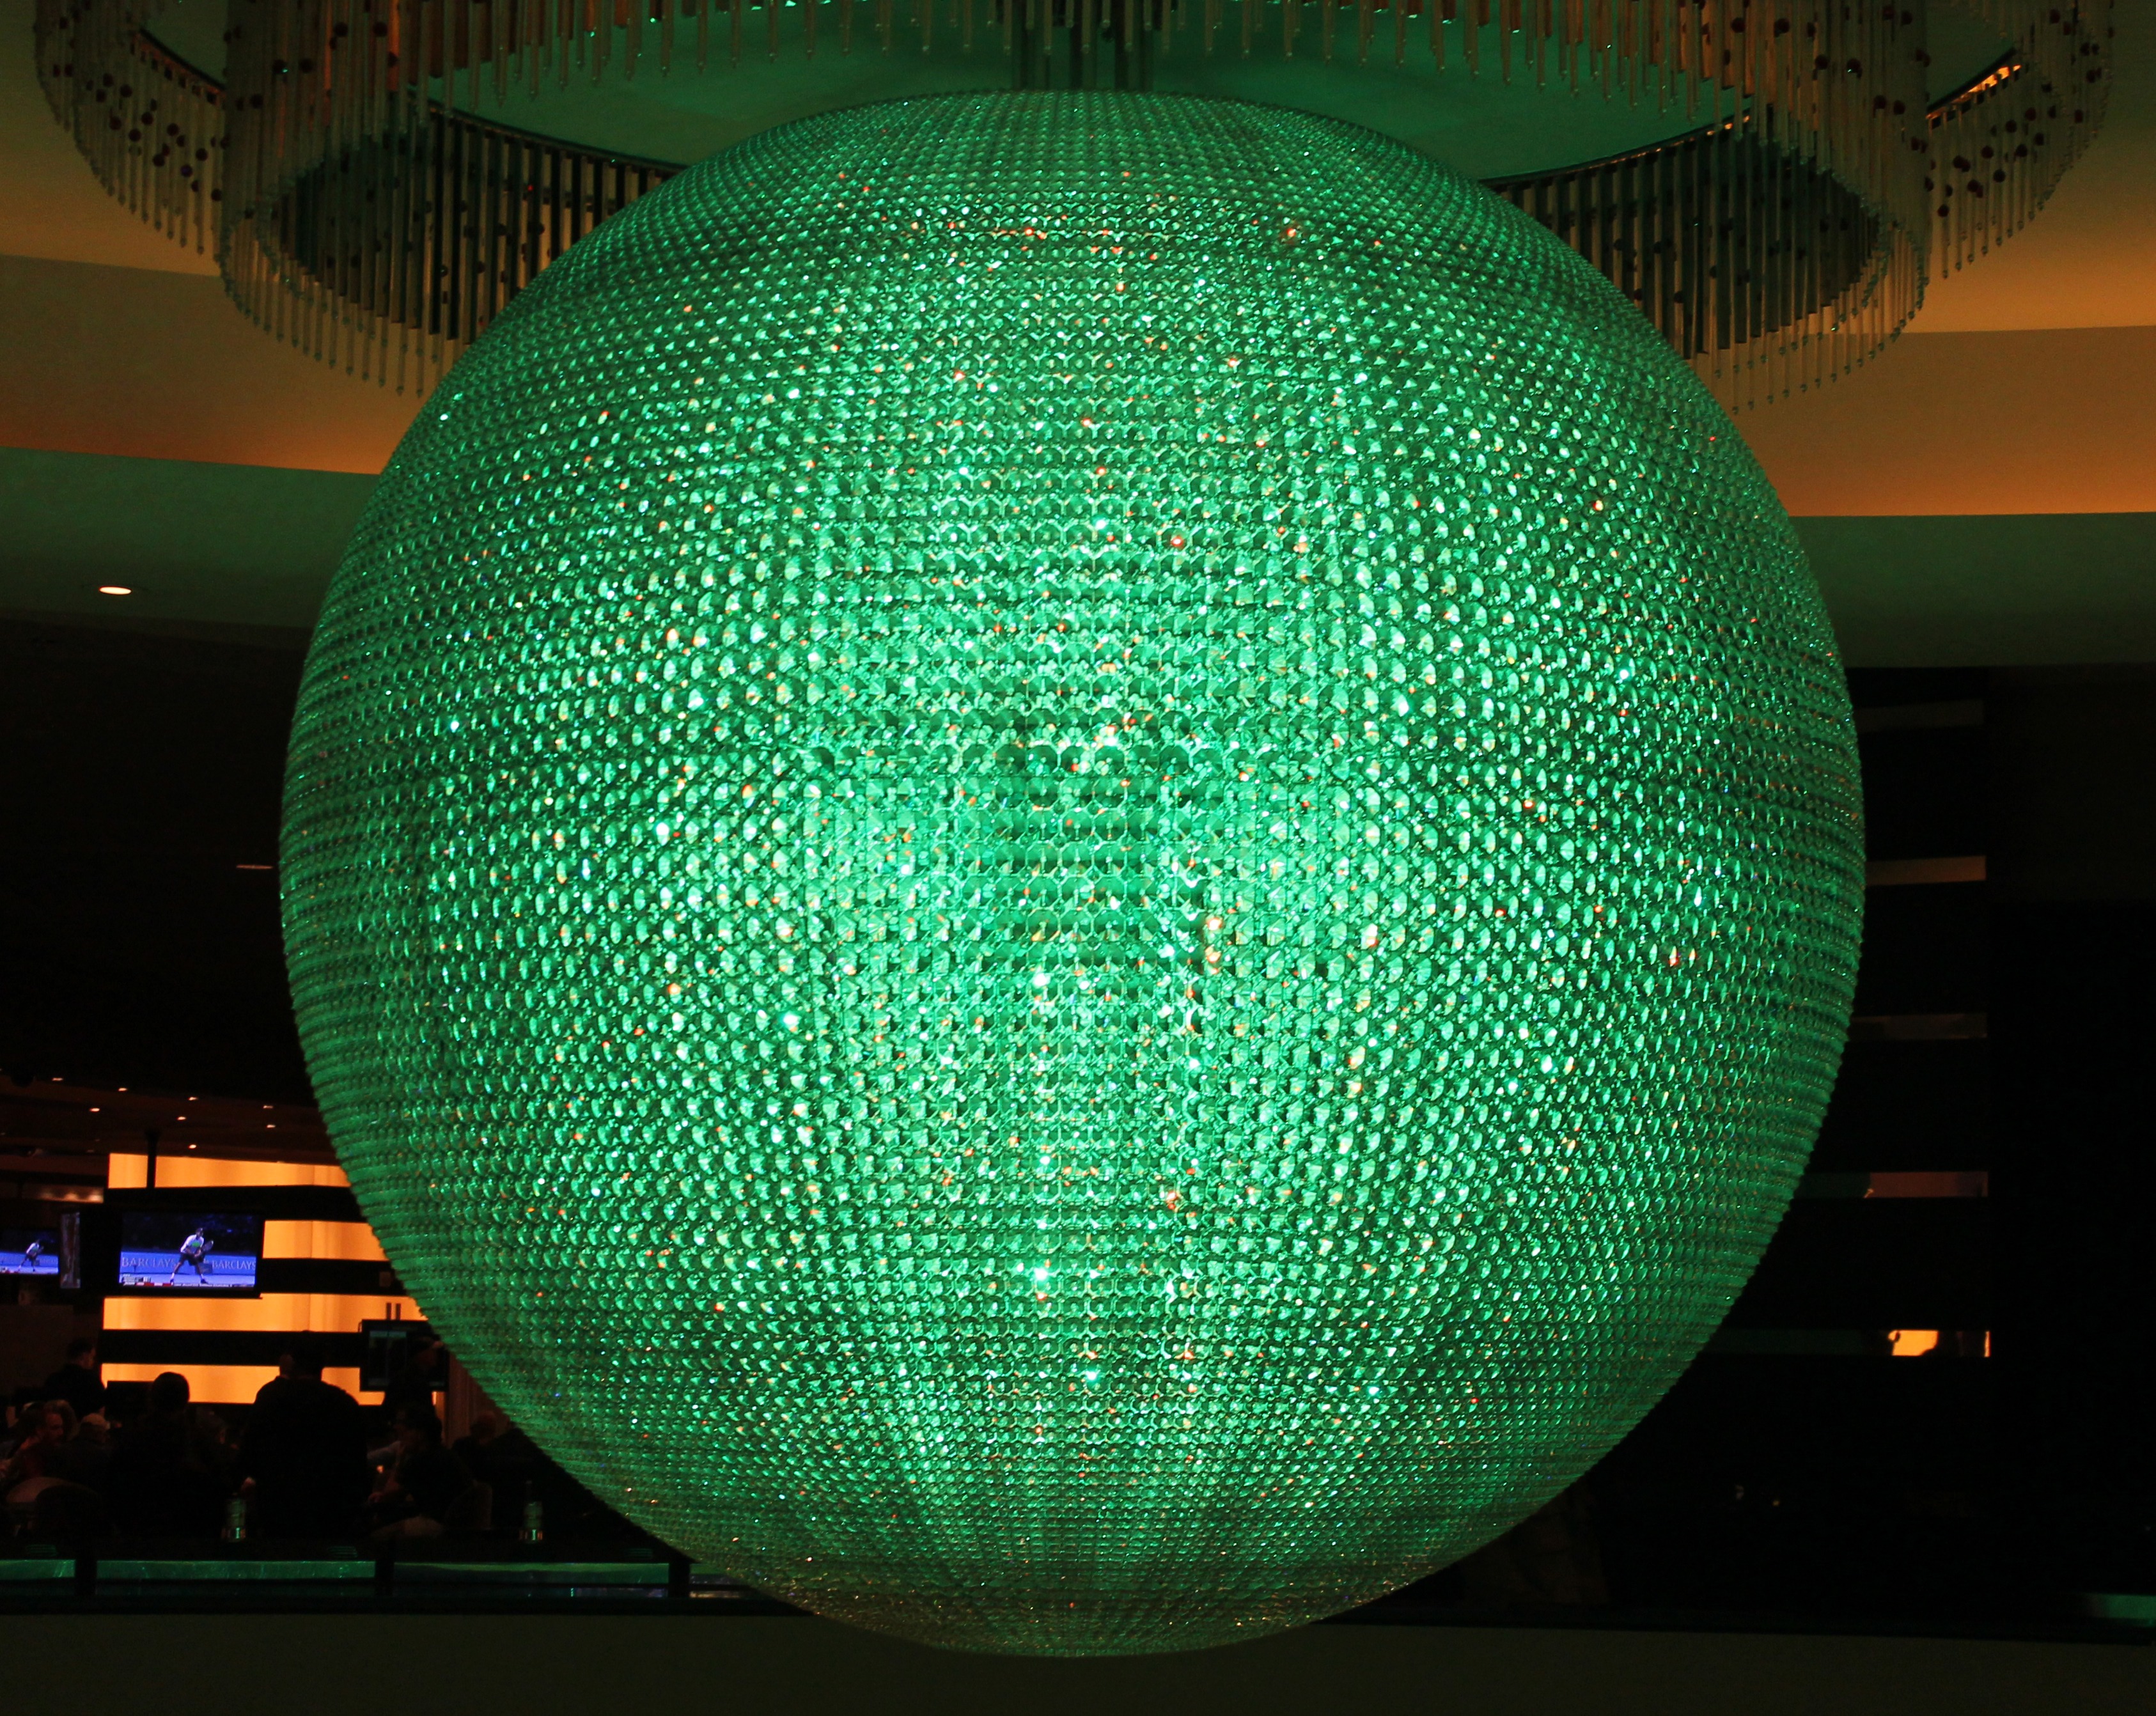
light, glass, green, color, lighting, circle, ball, sphere, crystal, suspended, shape, crystal glass, display device